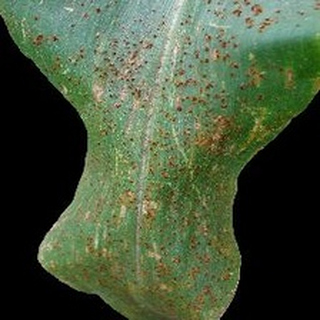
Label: corn_common_rust